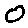
Label: 0